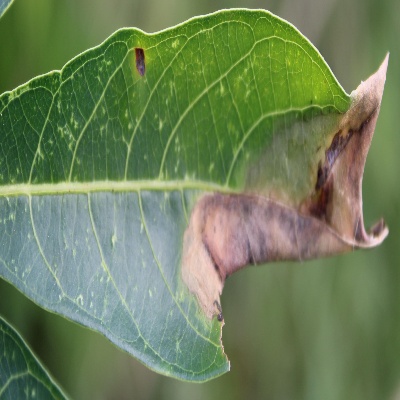
Crop: Cassava
Condition: bacterial blight